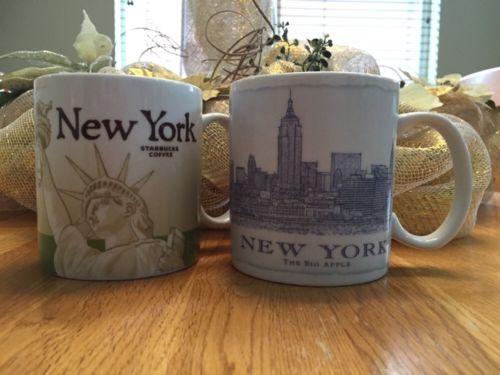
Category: mug